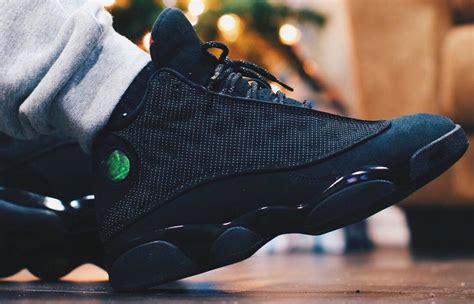
Brand: Jordan
Model: 13